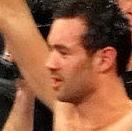
Age: 30